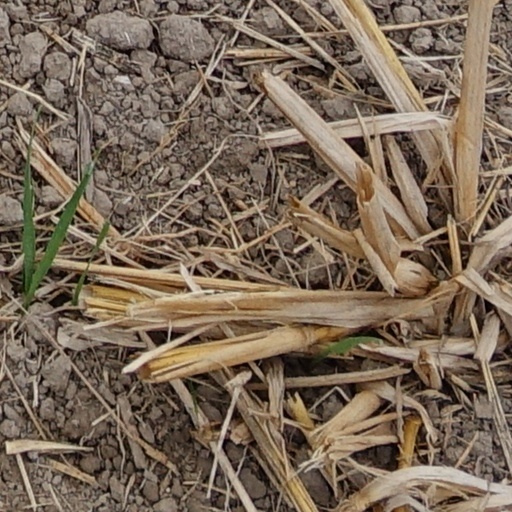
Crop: wheat